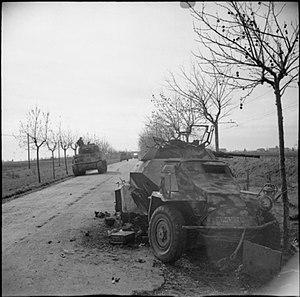
Le terme Leichter Panzerspähwagen désigne une série de blindés à quatre roues, utilisés par la Wehrmacht au cours de la Seconde Guerre mondiale et produits de 1935 à 1944. Les véhicules blindés à six ou huit roues étaient désignés « Schwerer Panzerspähwagen ».
Le 2-cm KampfWagenKanone 30 L/55 est un canon utilisé pendant la Seconde Guerre mondiale par la Wehrmacht. Il était l'armement principal des chars légers SdKfz.121 Panzerkampfwagen II et d'un certain nombre de véhicules de reconnaissance blindés à roues ou à chenilles.